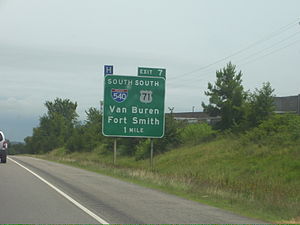
Interstate Highway System / Nummerering af fra- og tilkørsler
Skilt til Exit 7 på I-40 i Arkansas
"USA's Interstate Highway System eller som det reelt hedder, Dwight D. Eisenhower National System of Interstate and Defense Highways, er et netværk af hovedveje i USA. Det har navn efter Dwight D. Eisenhower, som var præsident, da loven om systemet blev vedtaget, og som var en af systemets foregangsmænd og politiske sponsorer. Systemet er et delsystem inden for det større ""National Highway System"", som også omfatter U.S. Highways og andre hovedveje. Interstate Highway Systemet omfatter 77.017 km veje, i forhold til 75.440 km i 2006.